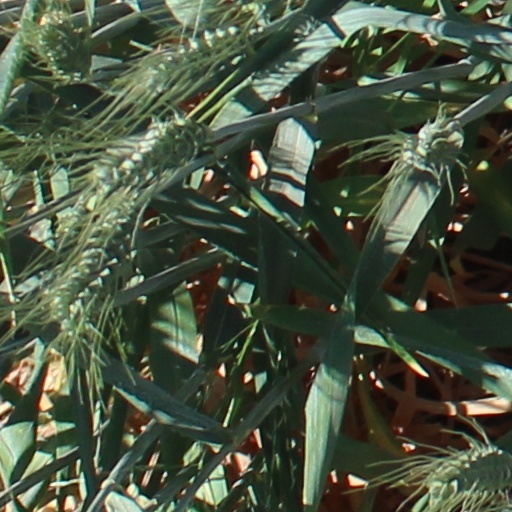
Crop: wheat